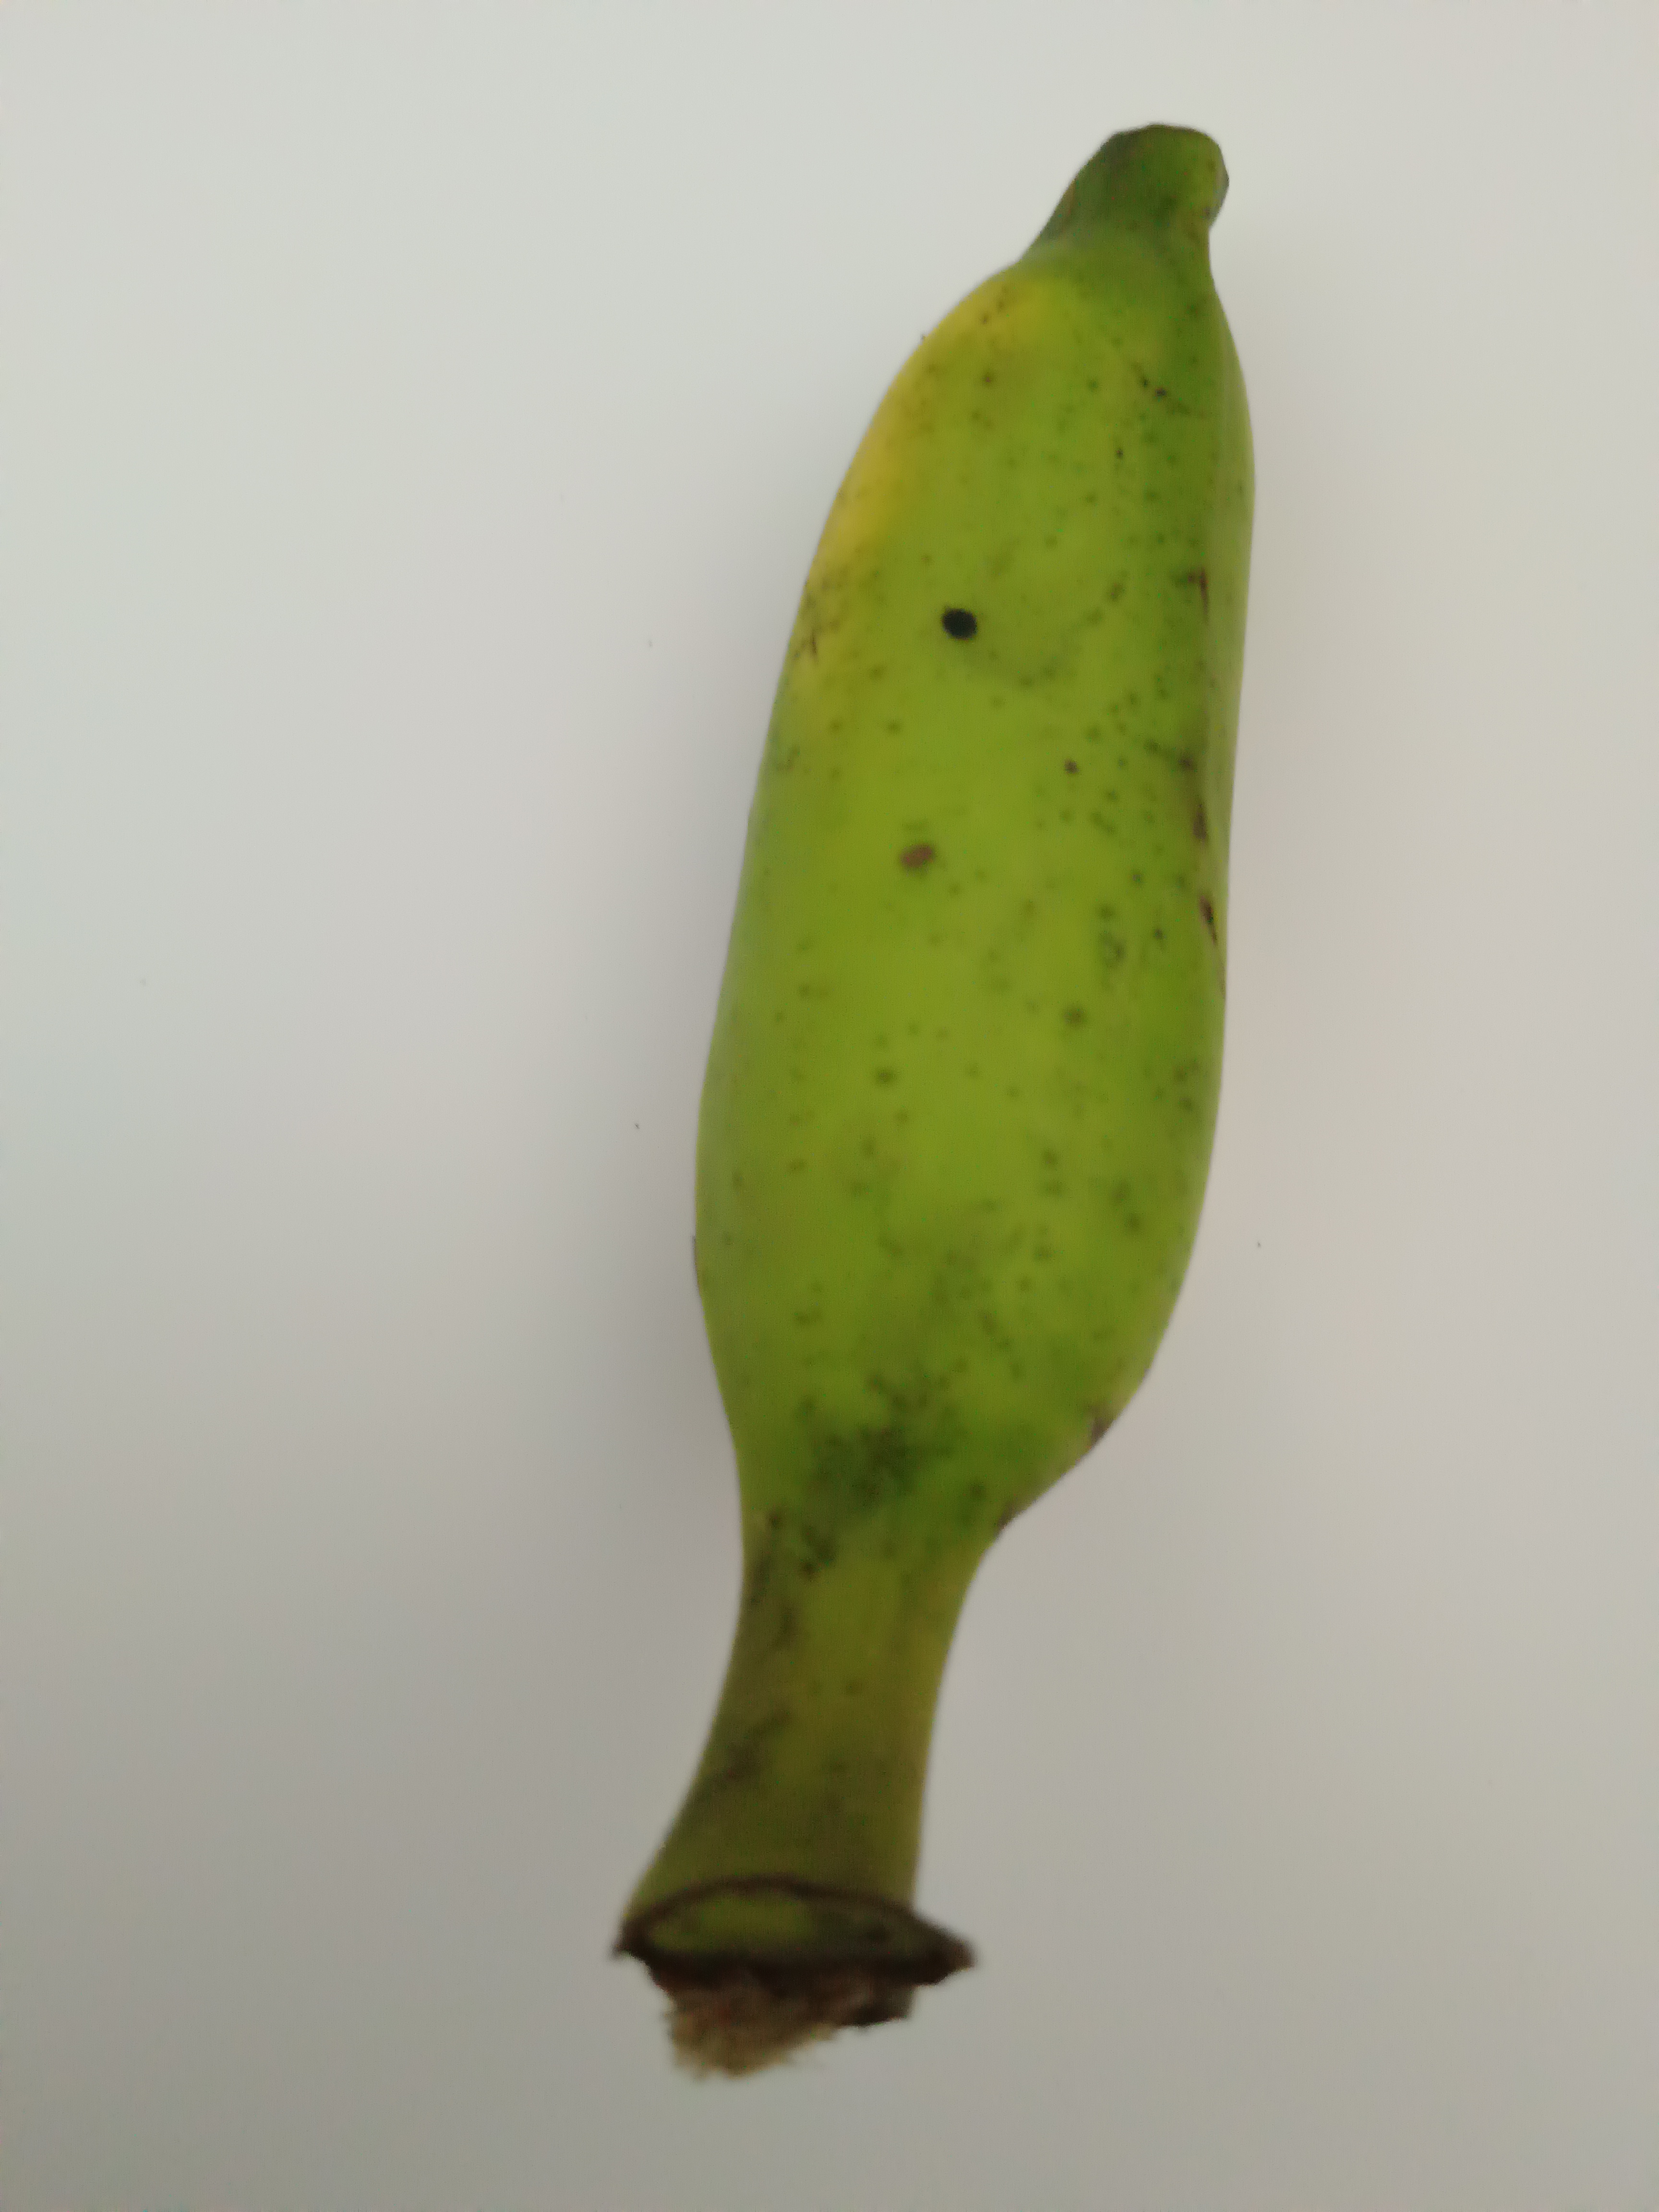
Banana variety: Champa